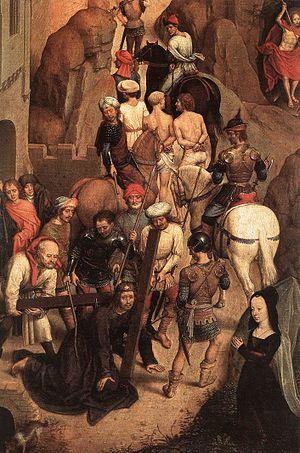
Scènes de la Passion du Christ, aussi appelé Passion de Turin, est un tableau du peintre primitif flamand d'origine allemande Hans Memling. Réalisé vers 1470 sur un panneau de chêne de la Baltique, cette peinture représente 23 vignettes de la Vie du Christ combinées dans une seule et même composition narrative sans scène centrale dominante : 19 épisodes montrent la Passion du Christ, la Résurrection, et trois épisodes de l'apparition du Christ ressuscité. La réalisation de cette œuvre est commandée par Tommaso Portinari, un banquier italien vivant à Bruges, qui est représenté — comme cela était souvent le cas pour les donateurs — agenouillé et priant dans le coin inférieur gauche du tableau, en compagnie de sa femme, Maria Baroncelli, qui est peinte, elle, dans le coin inférieur droit.